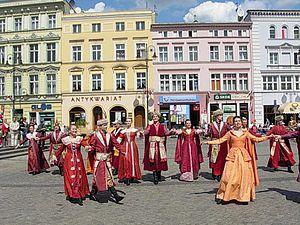
Bydgoszcz, traditionnellement francisée en Bidgostie, est une ville de Pologne, chef-lieu de la voïvodie de Couïavie-Poméranie, dont elle est la plus grande ville, et du powiat de Bydgoszcz.